Perissodactyla

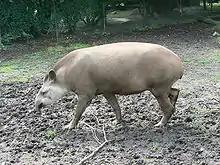
Tapirs are the only extant group of perissodactyls with a trunk.

Odd-toed ungulates have a long upper jaw with an extended diastema between the front and cheek teeth, giving them an elongated head. The various forms of snout between families are due to differences in the form of the premaxilla. The lacrimal bone has projecting cusps in the eye sockets and a wide contact with the nasal bone. The temporomandibular joint is high and the mandible is enlarged.